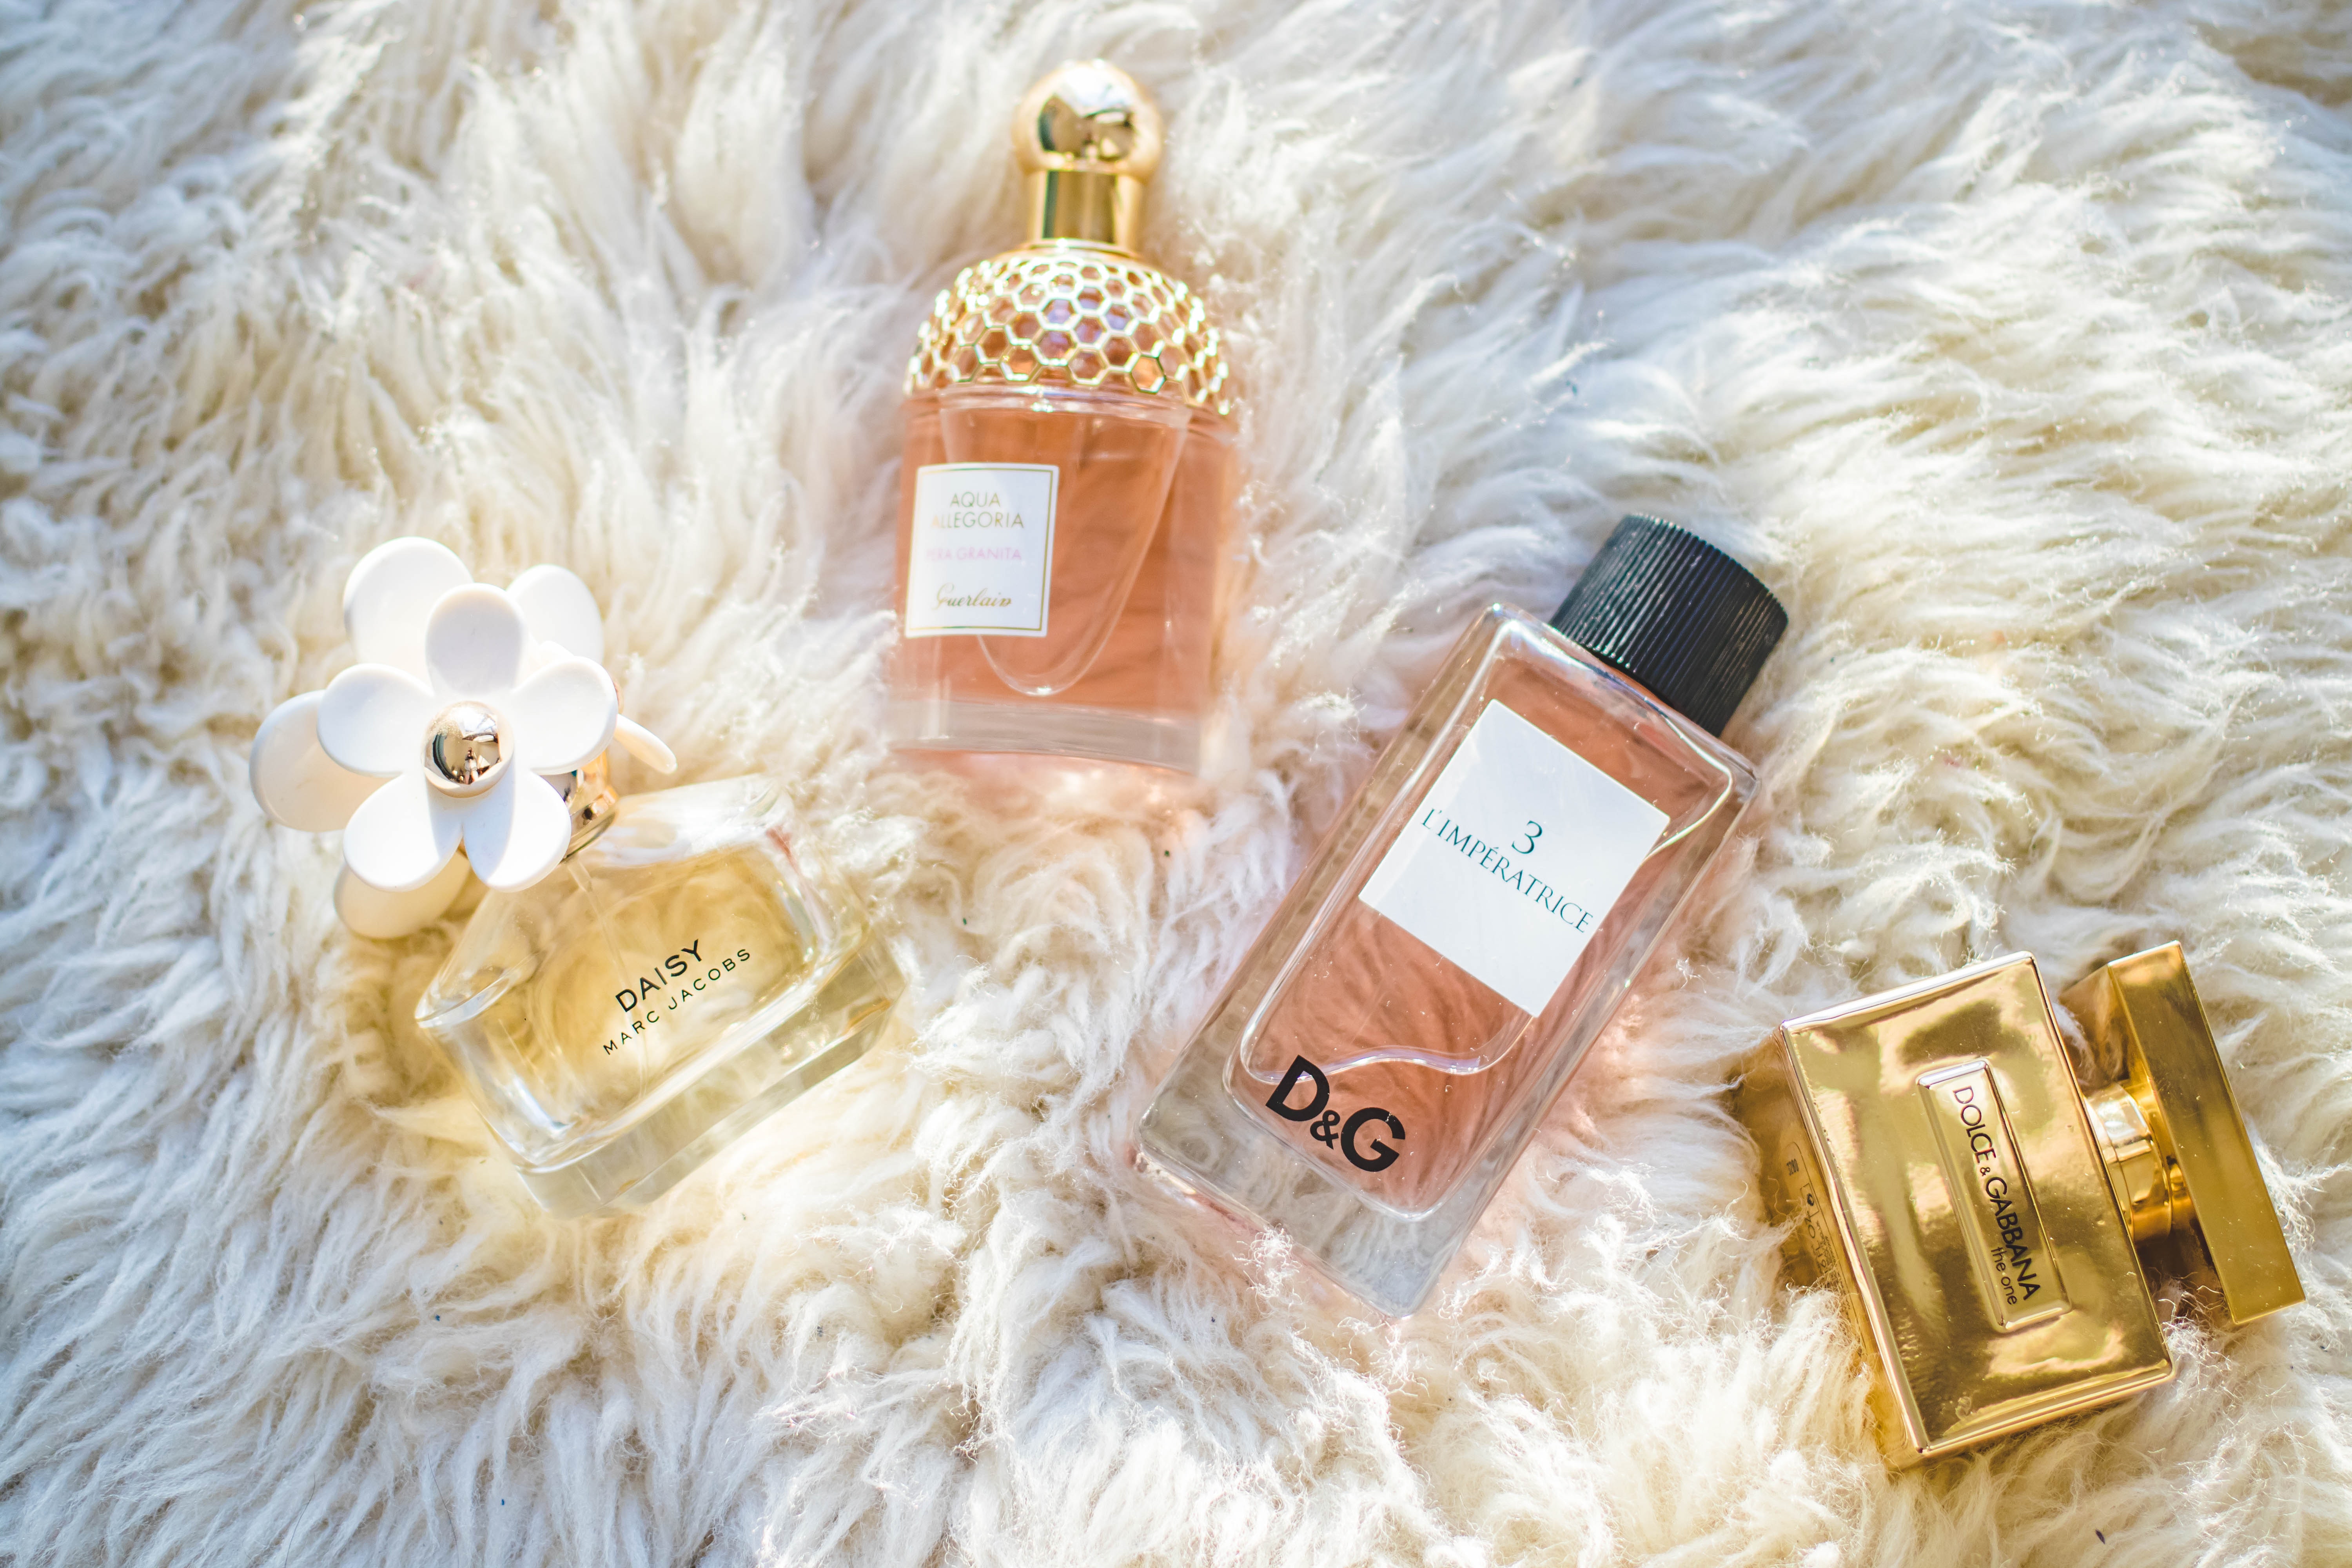
perfume, product, cosmetics, beauty, glass bottle, fur, Material property, fashion accessory, peach, liquid